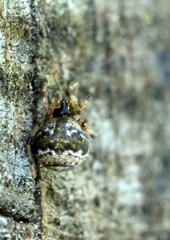
Species: Parasteatoda_tepidariorum